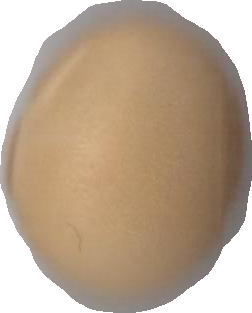
Variety: Grobogan